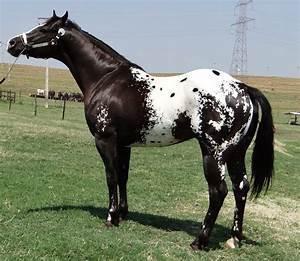
horse